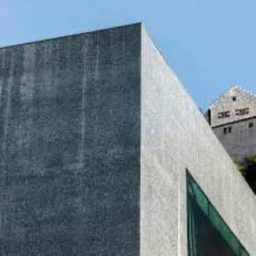
Kunstmuseum Liechtenstein